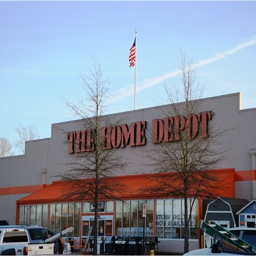
retail business has locations around filming location .